Helastia expolita

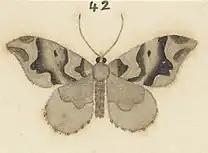

This species is endemic to New Zealand. It occurs in Buller, Marlborough, North Canterbury and Mid Canterbury.